Vellore Fort

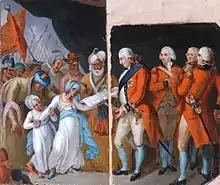
General Lord Cornwallis receiving Tipu Sultan's sons as hostages in 1792, both of whom were kept captive in Vellore.

Following the decline of Madurai Nayaks, and coinciding with the emergence of the British on the Madras coast, conflict developed between the Nawab and his sons-in-law. The Nawab was supported by the British and the rival claimants by the French; resulting in the Carnatic Wars. The British took possession of Vellore Fort with relative ease and used the fort as a major garrison until Indian independence.